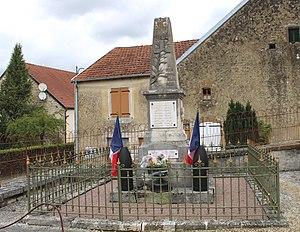
Le monument aux morts
Vesaignes-sous-Lafauche est une commune française située dans le département de la Haute-Marne, en région Grand Est.